Poggio di San Remo

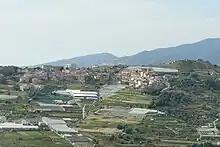

The Poggio di San Remo is a hill in the Italian region Liguria, near Sanremo.